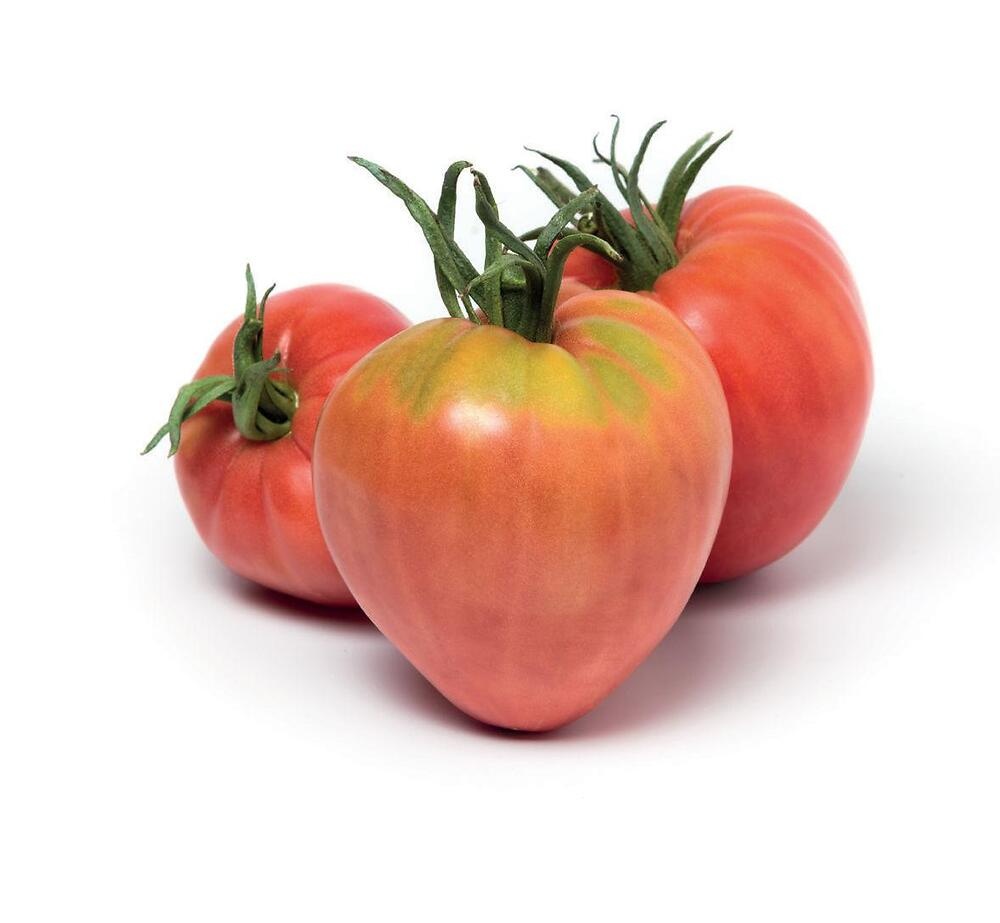
Cuore di bue liscio
Pomodoro Cuore di Bue Liscio | Prezzo: 9,90€/kg Il Pomodoro Cuore di Bue Liscio, una varietà pregiata e dalla polpa carnosa, ideale per insalate fresche e piatti estivi. Caratterizzato dalla sua forma grande e tondeggiante, ha una buccia sottile, quasi impercettibile, e un gusto dolce e delicato che conquista al primo assaggio. ✔️ Polpa soda e poco acquosa ✔️ Ideale da gustare crudo ✔️ Coltivato con passione in Italia ✔️ Senza trattamenti chimici post-raccolta Perfetto per chi cerca un pomodoro ricco di sapore, genuino e naturalmente buono. Portalo in tavola e assapora tutta la freschezza dell’orto!
Brand: Dal Siciliano- l'ortofrutta d'eccellenza
Category: Food, Beverages & Tobacco > Food Items > Fruits & Vegetables > Fresh & Frozen Vegetables > Tomatoes